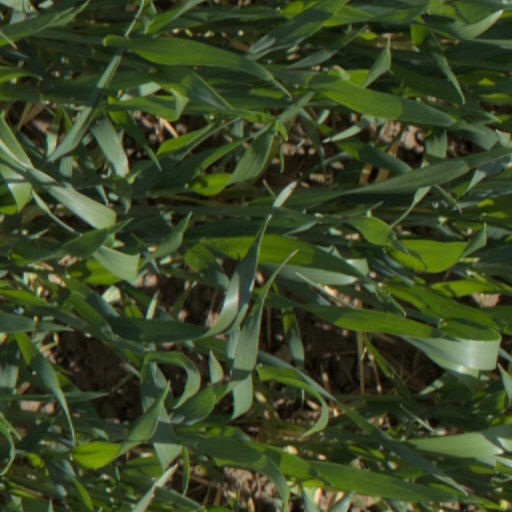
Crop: wheat